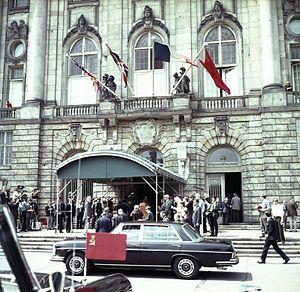
L’accord quadripartite sur Berlin est un accord conclu entre l'URSS, les États-Unis, le Royaume-Uni et la France. Signé le 3 septembre 1971 pendant les années de détente au milieu de la guerre froide, il met un terme définitif aux désaccords existants entre les quatre anciens alliés de la Seconde Guerre mondiale relatifs au statut de Berlin, à l'origine de deux crises majeures, le blocus de Berlin par les soviétiques en 1948, puis la seconde crise de Berlin ouverte en 1958 avec la remise en cause de ce statut par Khrouchtchev, qui conduit à l'édification du Mur de Berlin en août 1961.